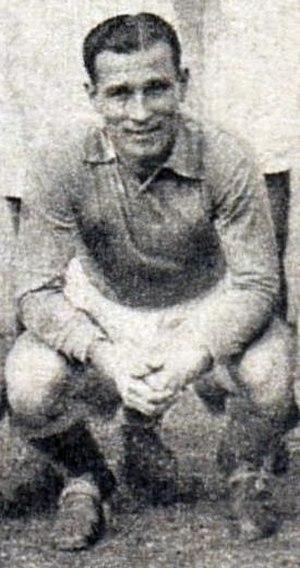
André Simonyi (février 1942).
André Simonyi, né András Simonyi le 31 mars 1914 à Huszt en Autriche-Hongrie et mort le 17 juillet 2002 à Compiègne, est un footballeur hongrois, naturalisé français.